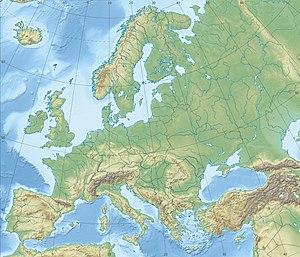
La centrale nucléaire de Rostov, aussi dénommée centrale de Volgodonsk, est une centrale nucléaire de l'oblast de Rostov, en Russie. Elle est située au bord du réservoir de Tsimliansk, à environ 12 km de la ville de Volgodonsk, à 120 km à l'est de Rostov-sur-le-Don et à environ 1100 km au sud-est de Moscou.
L'accident du vol Germanwings 9525 est le crash volontaire d'un Airbus A320, aux mains de son copilote Andreas Lubitz, survenu le 24 mars 2015 à Prads-Haute-Bléone, dans les Alpes du Sud françaises. Les 144 passagers et six membres d'équipage de ce vol régulier de la compagnie allemande Germanwings, qui reliait Barcelone à Düsseldorf, ont été tués sur le coup. C'est le troisième accident aérien en France par le nombre de victimes.
Le siège de la citadelle d'Anvers eut lieu du 15 novembre au 23 décembre 1832, faisant suite à la campagne des Dix-Jours. Il opposa les troupes néerlandaises, qui occupaient Anvers, à l'Armée du Nord, corps expéditionnaire envoyé par la France durant la révolution belge et commandé par le maréchal Gérard.
La bataille de Maciejowice se déroule le 10 octobre 1794 pendant l'Insurrection de Kościuszko, entre les insurgés de Pologne-Lituanie, commandés par Tadeusz Kościuszko, et l'armée impériale russe commandée par Alexandre Souvorov. La bataille se termine par une victoire russe.
Le lac de Borkovac est un lac de barrage situé en Serbie, dans la municipalité de Ruma et dans la province autonome de Voïvodine.
Cette liste commentée recense la mammalofaune en Europe. Elle répertorie les espèces de mammifères européens actuels et celles qui ont été récemment classifiées comme éteintes. Comme ici n'est référencé que l'Europe dans ses limites géographiques les plus communément admises, cette liste ne comptabilise pas les animaux présents dans les îles Canaries, Madère, le Groenland, la Sibérie, la partie asiatique de la Transcaucasie, l'Anatolie et Chypre.
Chișinău ou Chisinau sans les diacritiques, en russe : Кишинёв, est la capitale de la République de Moldavie et la ville principale de la Bessarabie, qui est une partie de la région historique de Moldavie.
Le siège de Silistra fut un affrontement de la guerre de Crimée qui opposa l'Empire russe à l'Empire ottoman autour de la forteresse de Silistra.